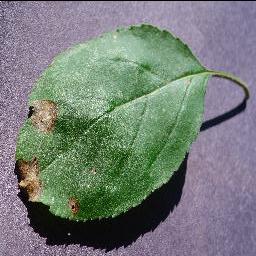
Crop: apple
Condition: black_rot